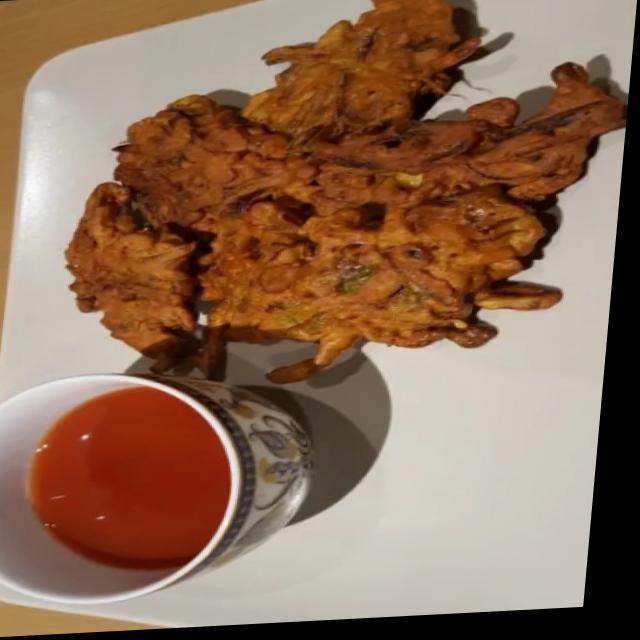
Dish: pakode